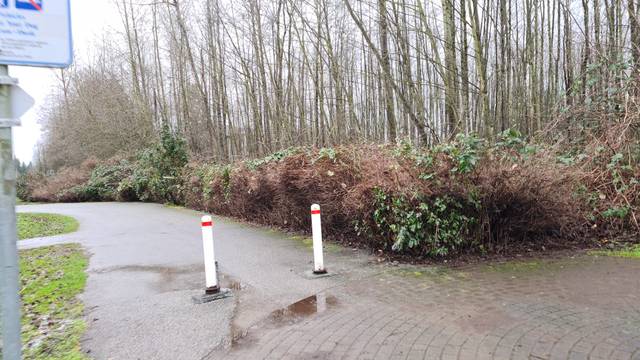
Region: Canada
Coordinates: 49.125, -122.666